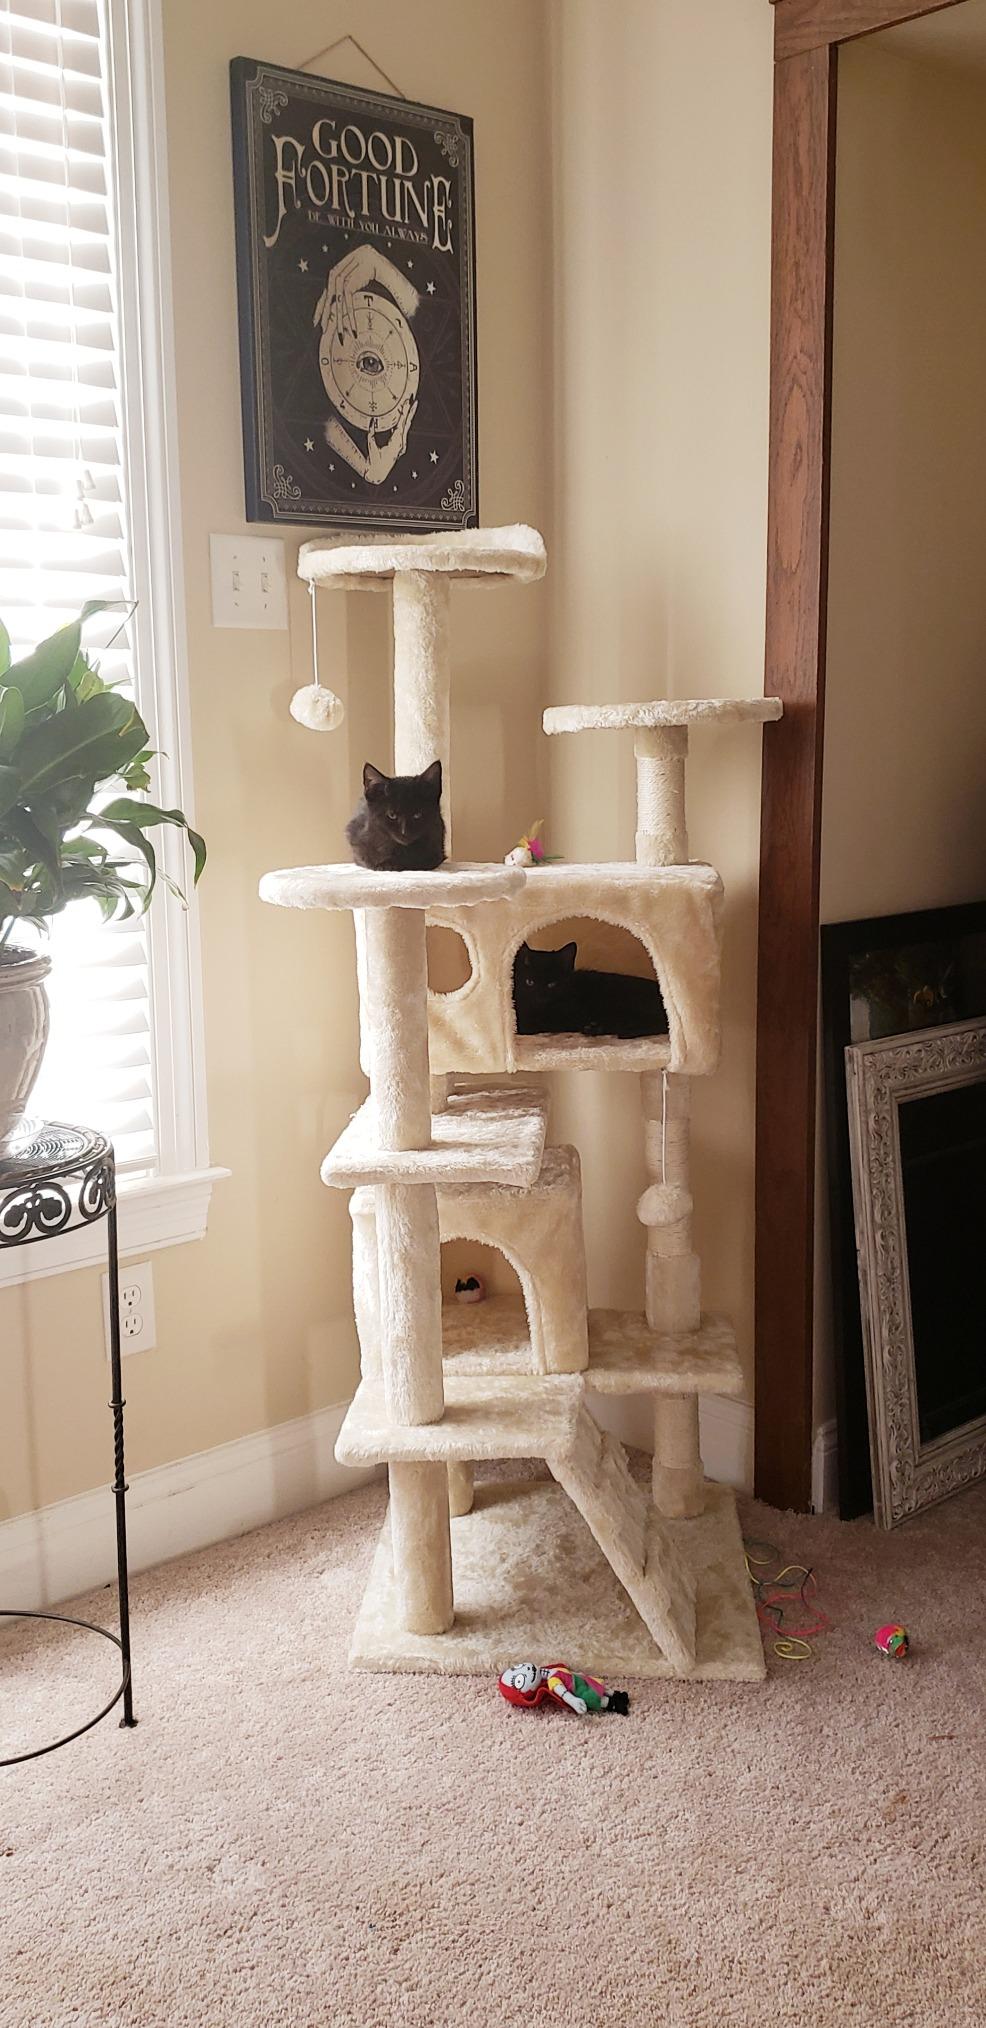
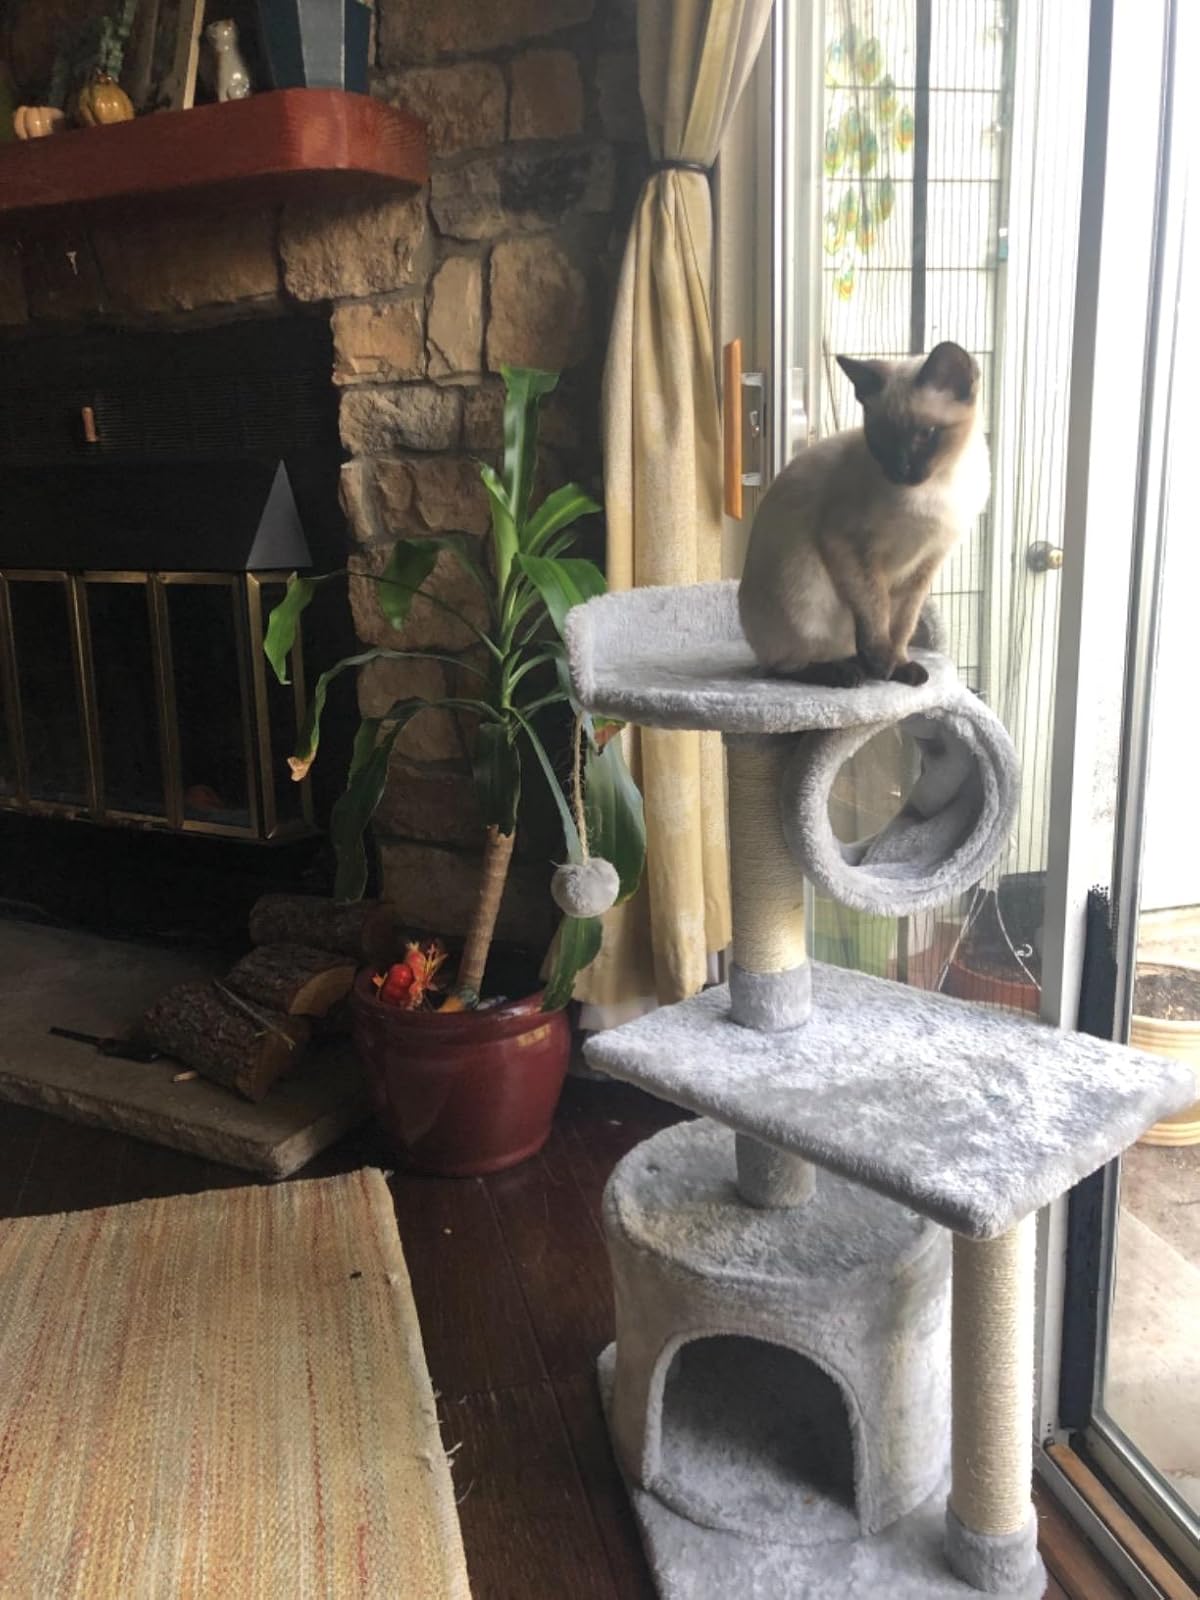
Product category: items_cat tree
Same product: no